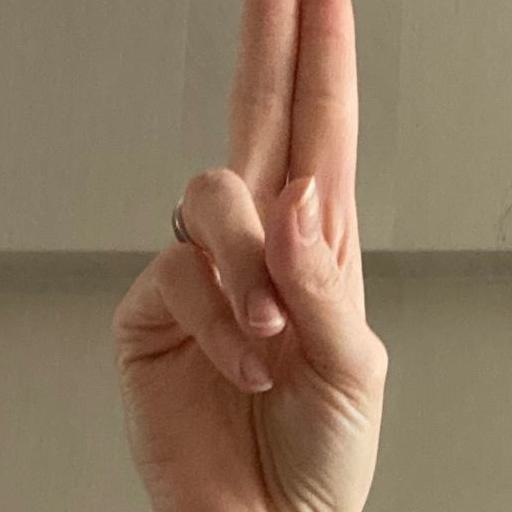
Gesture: two_up